Kryvyi Rih

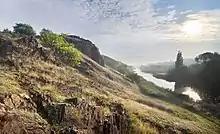
MOPR/MODR (International Red Aid) city area rocks

In a national referendum on 1 December 1991, Ukrainian independence was approved by 90% of the votes cast in Kryvyi Rih's Dnipropetrovsk Oblast. The first 25 years of independence was a period of economic dislocation and adjustment. The population of the city decreased by almost 100,000, from a peak of 780,000 in the late 1980s.